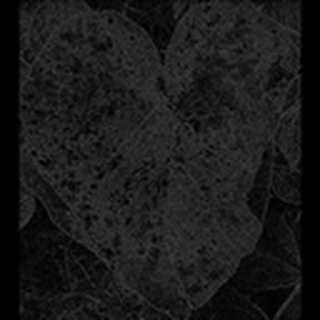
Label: cotton_powdery_mildew